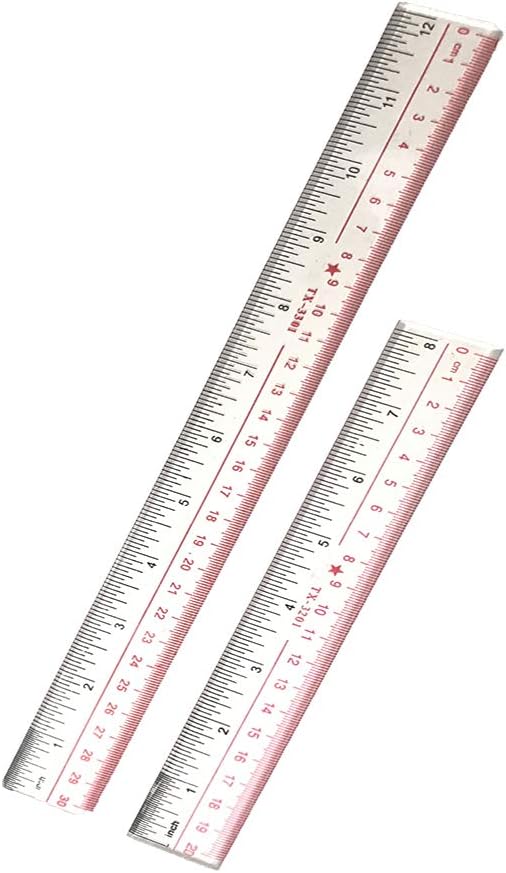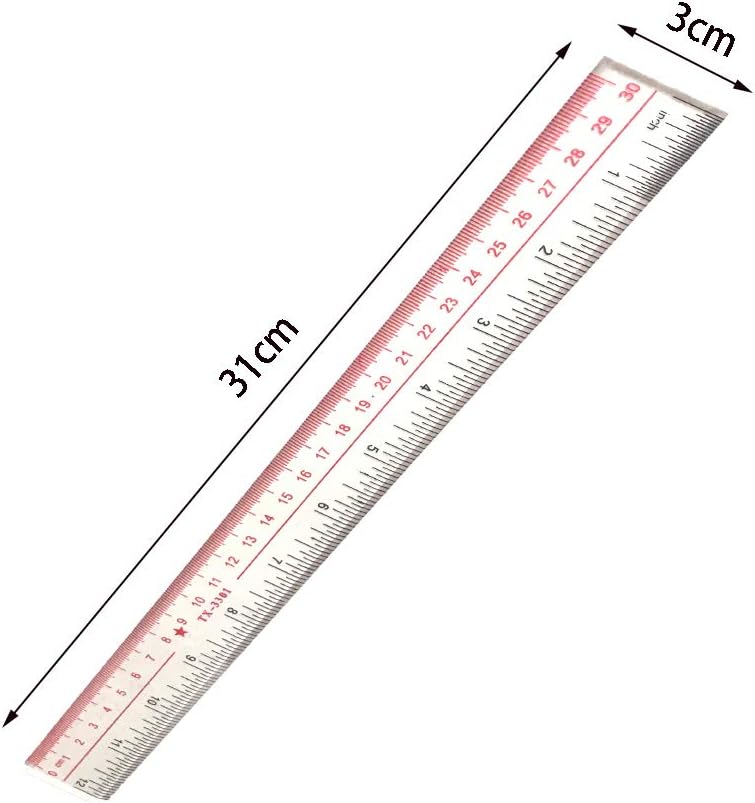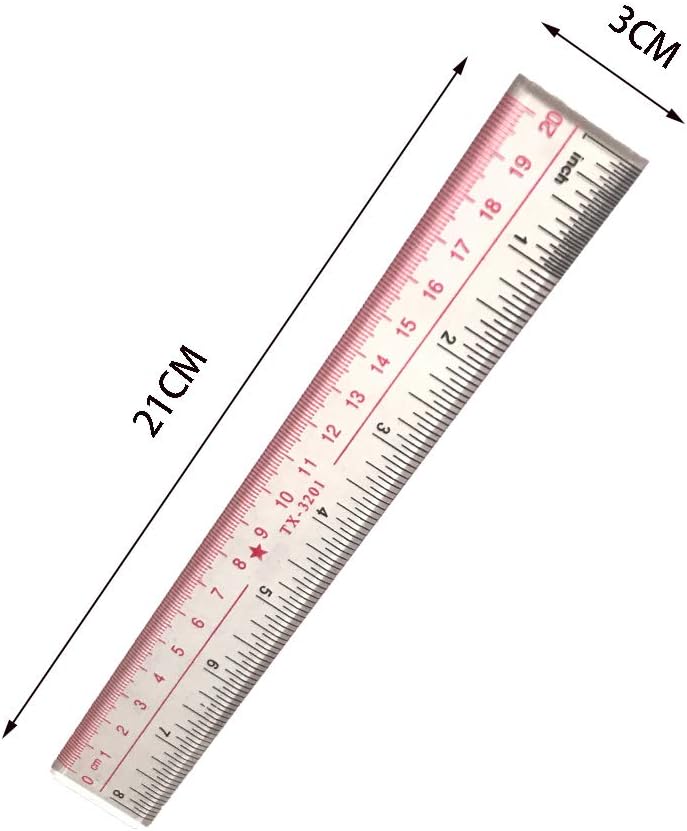
Lee&van Plastic Straight Ruler Set- Includes 12 inch/ 30 cm and 8 inch/ 20 cm Plastic Straight Rulers with Inches and Centimeters Measuring Tool for Kids, Architect, Engineers, Office, School
Category: Office Products
Brand: Lee&Van Package includes: 2 x Plastic measuring rulers  2 Pieces student math rulers: 21 x 3 cm, 3 mm in thickness, measure range of 8 inch/ 20 cm 31 x 3 cm, 3 mm in thickness, measure range of 12 inch/ 30 cm  Specifications: Color: clear 12 Inches ruler thickness: 3 mm 12 Inches plastic ruler size: 31 x 3 cm (L x W) 6 Inches ruler thickness: 3 mm 6 Inches plastic ruler size: 21 x 3 cm (L x W)
Features: VALUE PACK: Includes 12 inch/ 30 cm and 8 inch/ 20 cm Plastic Straight Rulers with Inches and Centimeters Measuring Tool. | Legible and Never Fade Markings: laser etched graduation and conversion table (inch vs mm), never rub off. | MEASURE MORE: Conveniently measure objects up to 12 inches or 30 cm, and easily draw straight lines that are exact lengths. | 2 Side measuring ruler: dual side measuring ruler, centimeter scale is on one edge of the ruler and inch scale is on the other edge; Can meet your different measuring needs. | Clear color rulers: translucent color allows for a clear view of numbers and letters on the page; With the clear mathematics ruler, you can measure an object easily.